Shearson

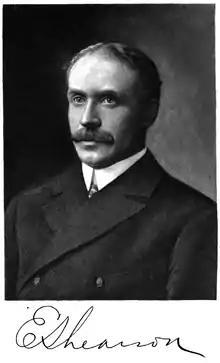
Edward Shearson, founder of Shearson, Hammill & Co.

The Shearson name traces its origins to the formation of "Shearson, Hammill & Co.", a Wall Street brokerage and investment banking firm founded in 1902 by Edward Shearson and Caleb Wild Hammill. The firm originally built its business as a stock broker, as well as a broker of various commodities, particularly grain and cotton. The firm was a member of the New York Stock Exchange, the Chicago Stock Exchange and the Chicago Mercantile Exchange.